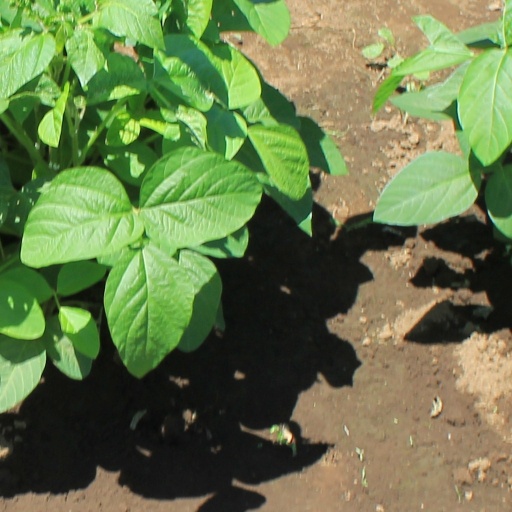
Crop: soybean